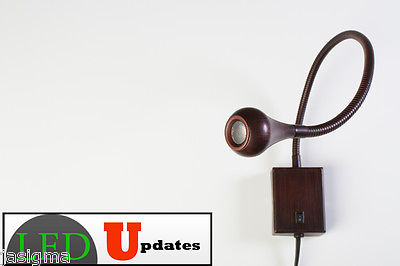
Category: lamp